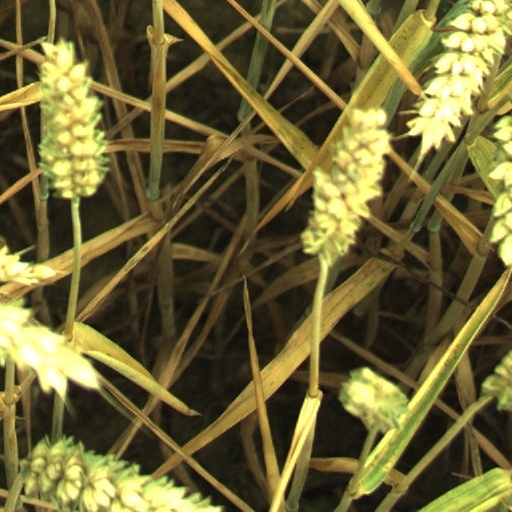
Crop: wheat